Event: Nepal Earthquake
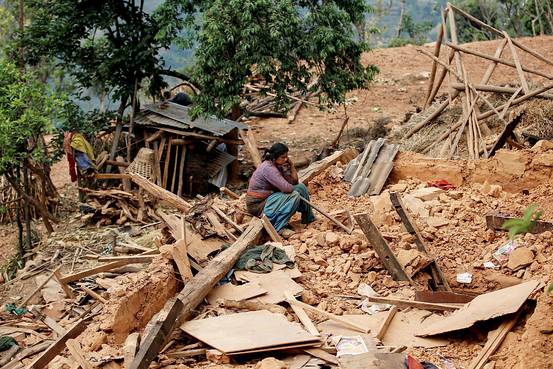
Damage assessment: damage